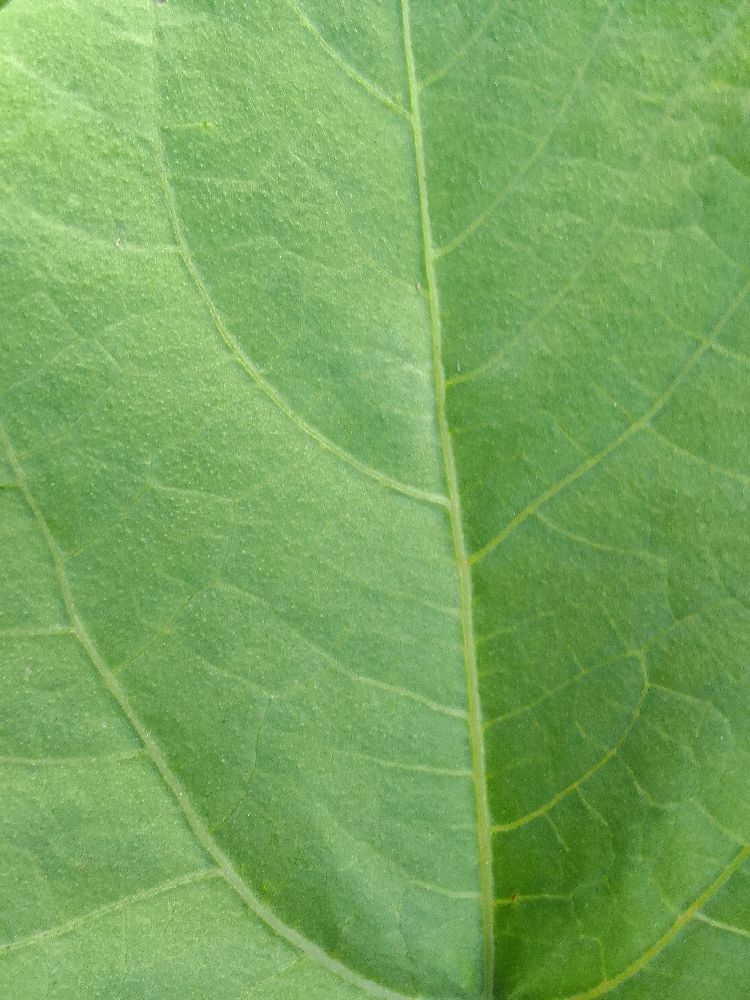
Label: healthy